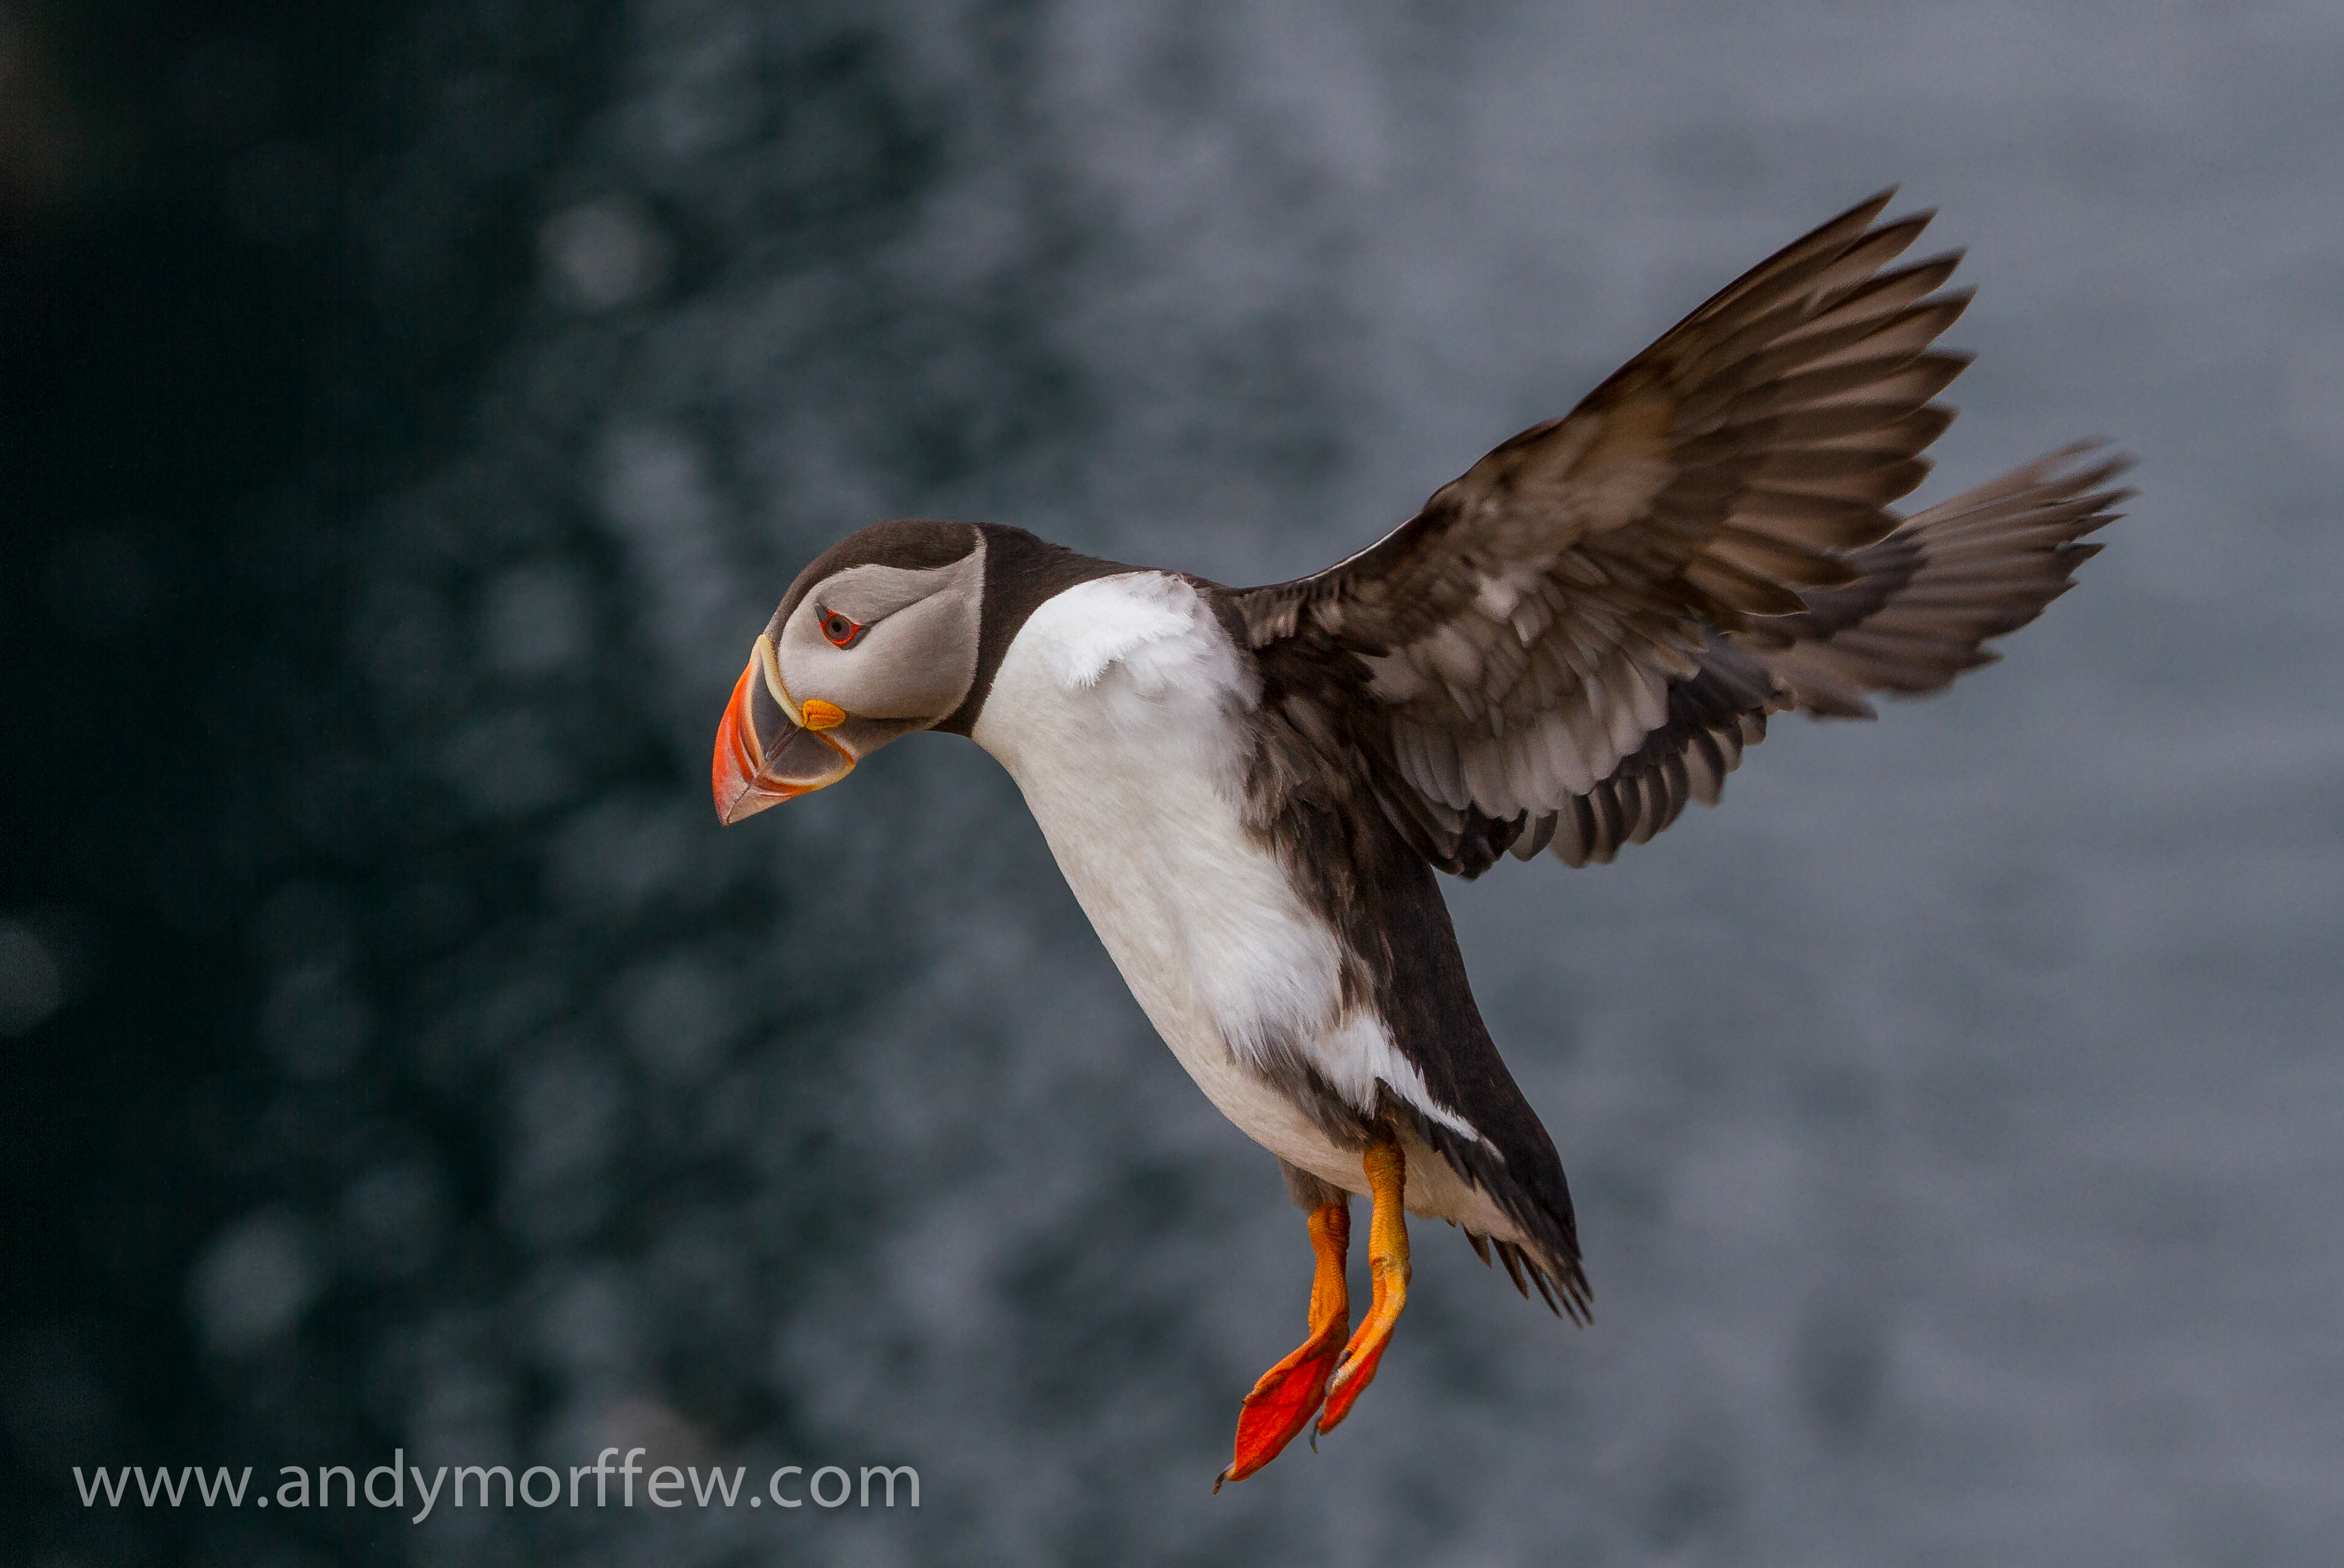
bird, wing, seabird, wildlife, beak, fauna, puffin, wales, vertebrate, landing, andymorffew, morffew, naturethroughthelens, skomerisland, charadriiformes, accipitriformes